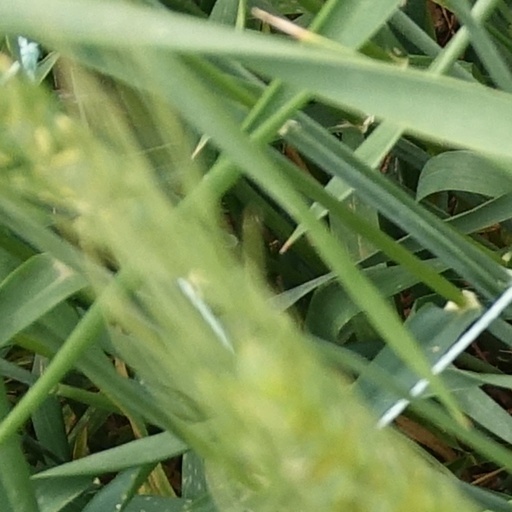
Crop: wheat